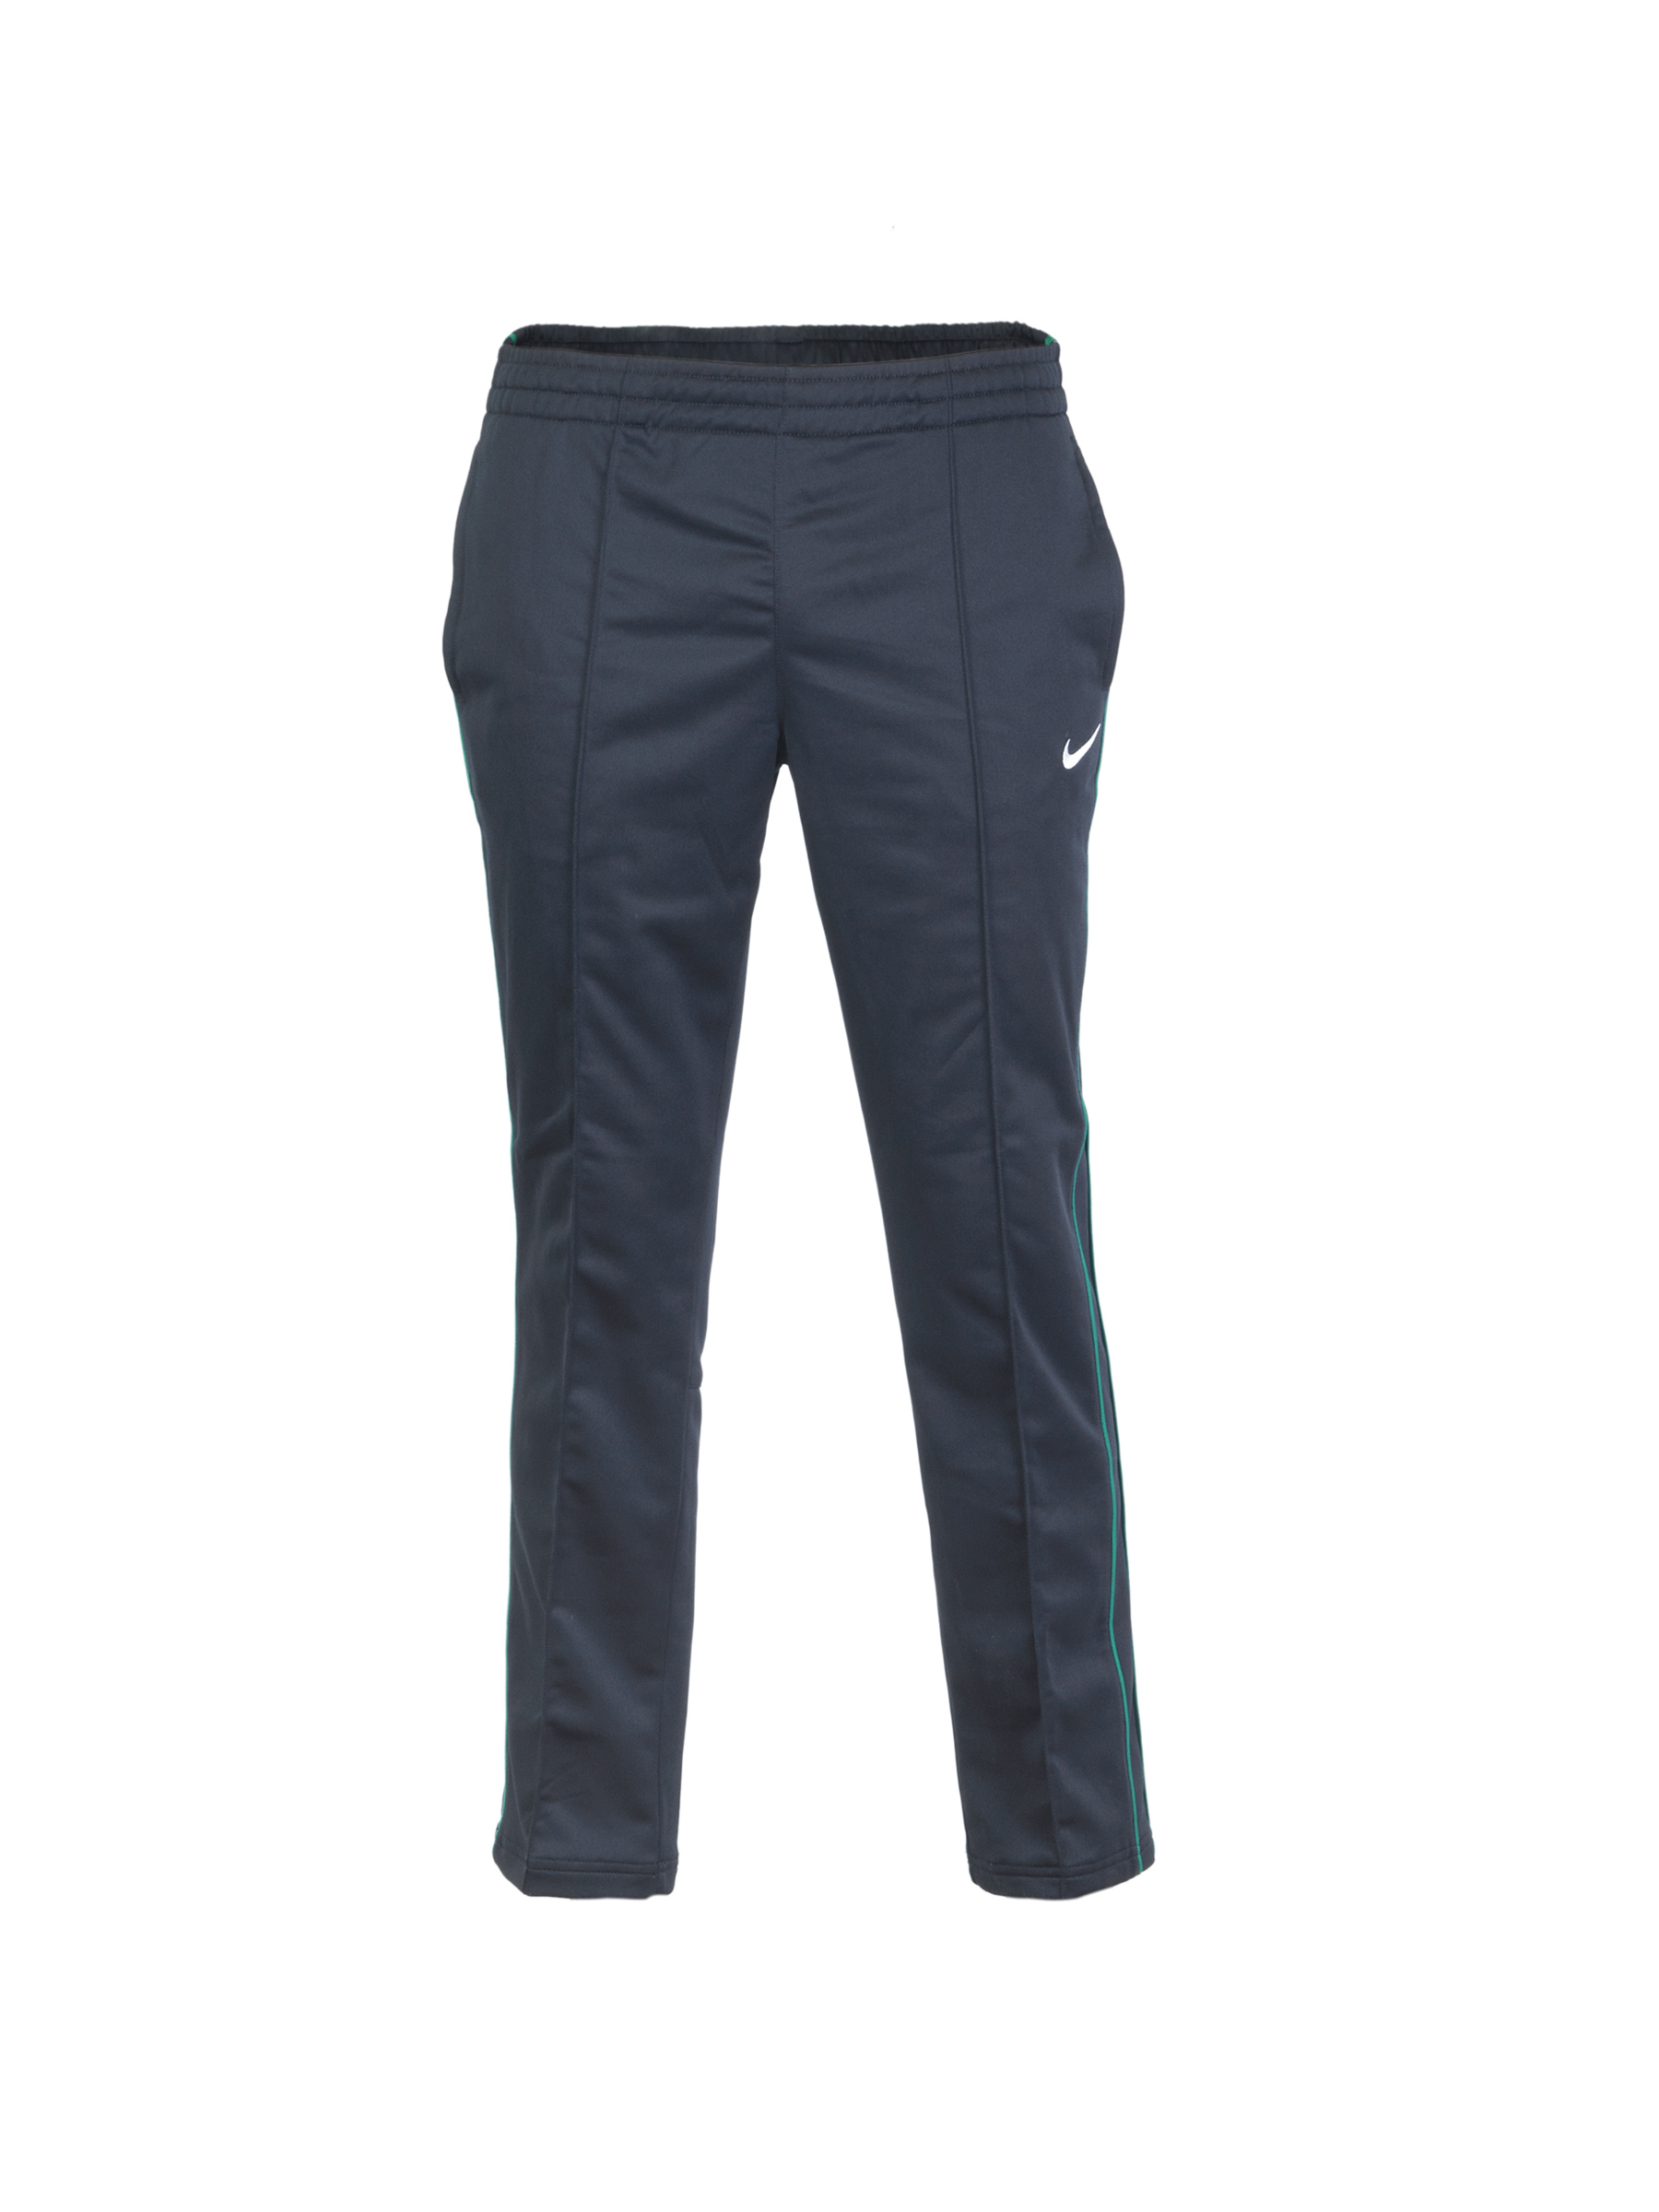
Nike Men Pintuck Navy Blue Track Pants
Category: Apparel / Bottomwear / Track Pants
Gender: Men
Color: Navy Blue
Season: Summer 2012
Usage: Sports